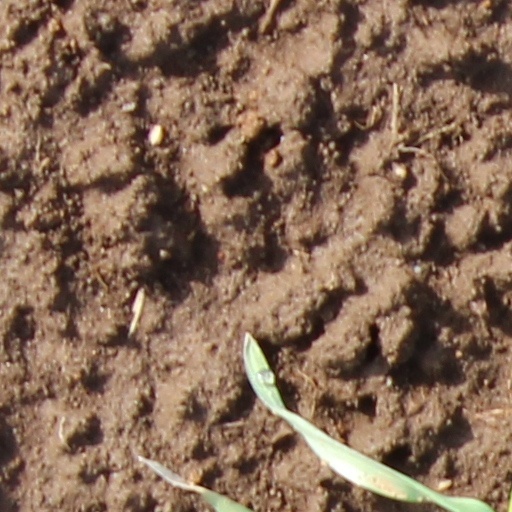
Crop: wheat